Freetown

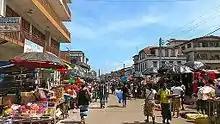
A local market street in Central Freetown

Themne people attacked the colony in 1801 and were repulsed. The British eventually took control of Freetown, making it a Crown Colony in 1808. This act accompanied expansion that led to the creation of Sierra Leone.